Dan Hawkins (musician)

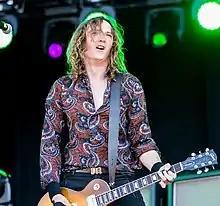
Performing with the Darkness at Rock am Ring 2018

Daniel Francis Hawkins (born 12 December 1976) is an English guitarist and producer, best known as a guitarist and backing singer of the rock band the Darkness. The band, founded and fronted by his older brother Justin Hawkins, achieved notable mainstream success between 2002 and 2006. He also formerly played lead guitar for Stone Gods.